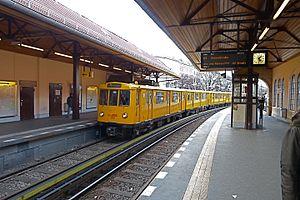
Schlesisches Tor [ˈʃleːzɪʃəs toːɐ̯] est une station surélevée du métro en zone A de Berlin, située sur une petite place entre la Skalitzer Straße et l'Oberbaumstraße qui se poursuit un peu plus loin sur l'Oberbaumbrücke. Elle est dans le quartier de Kreuzberg dans l'arrondissement de Friedrichshain-Kreuzberg.